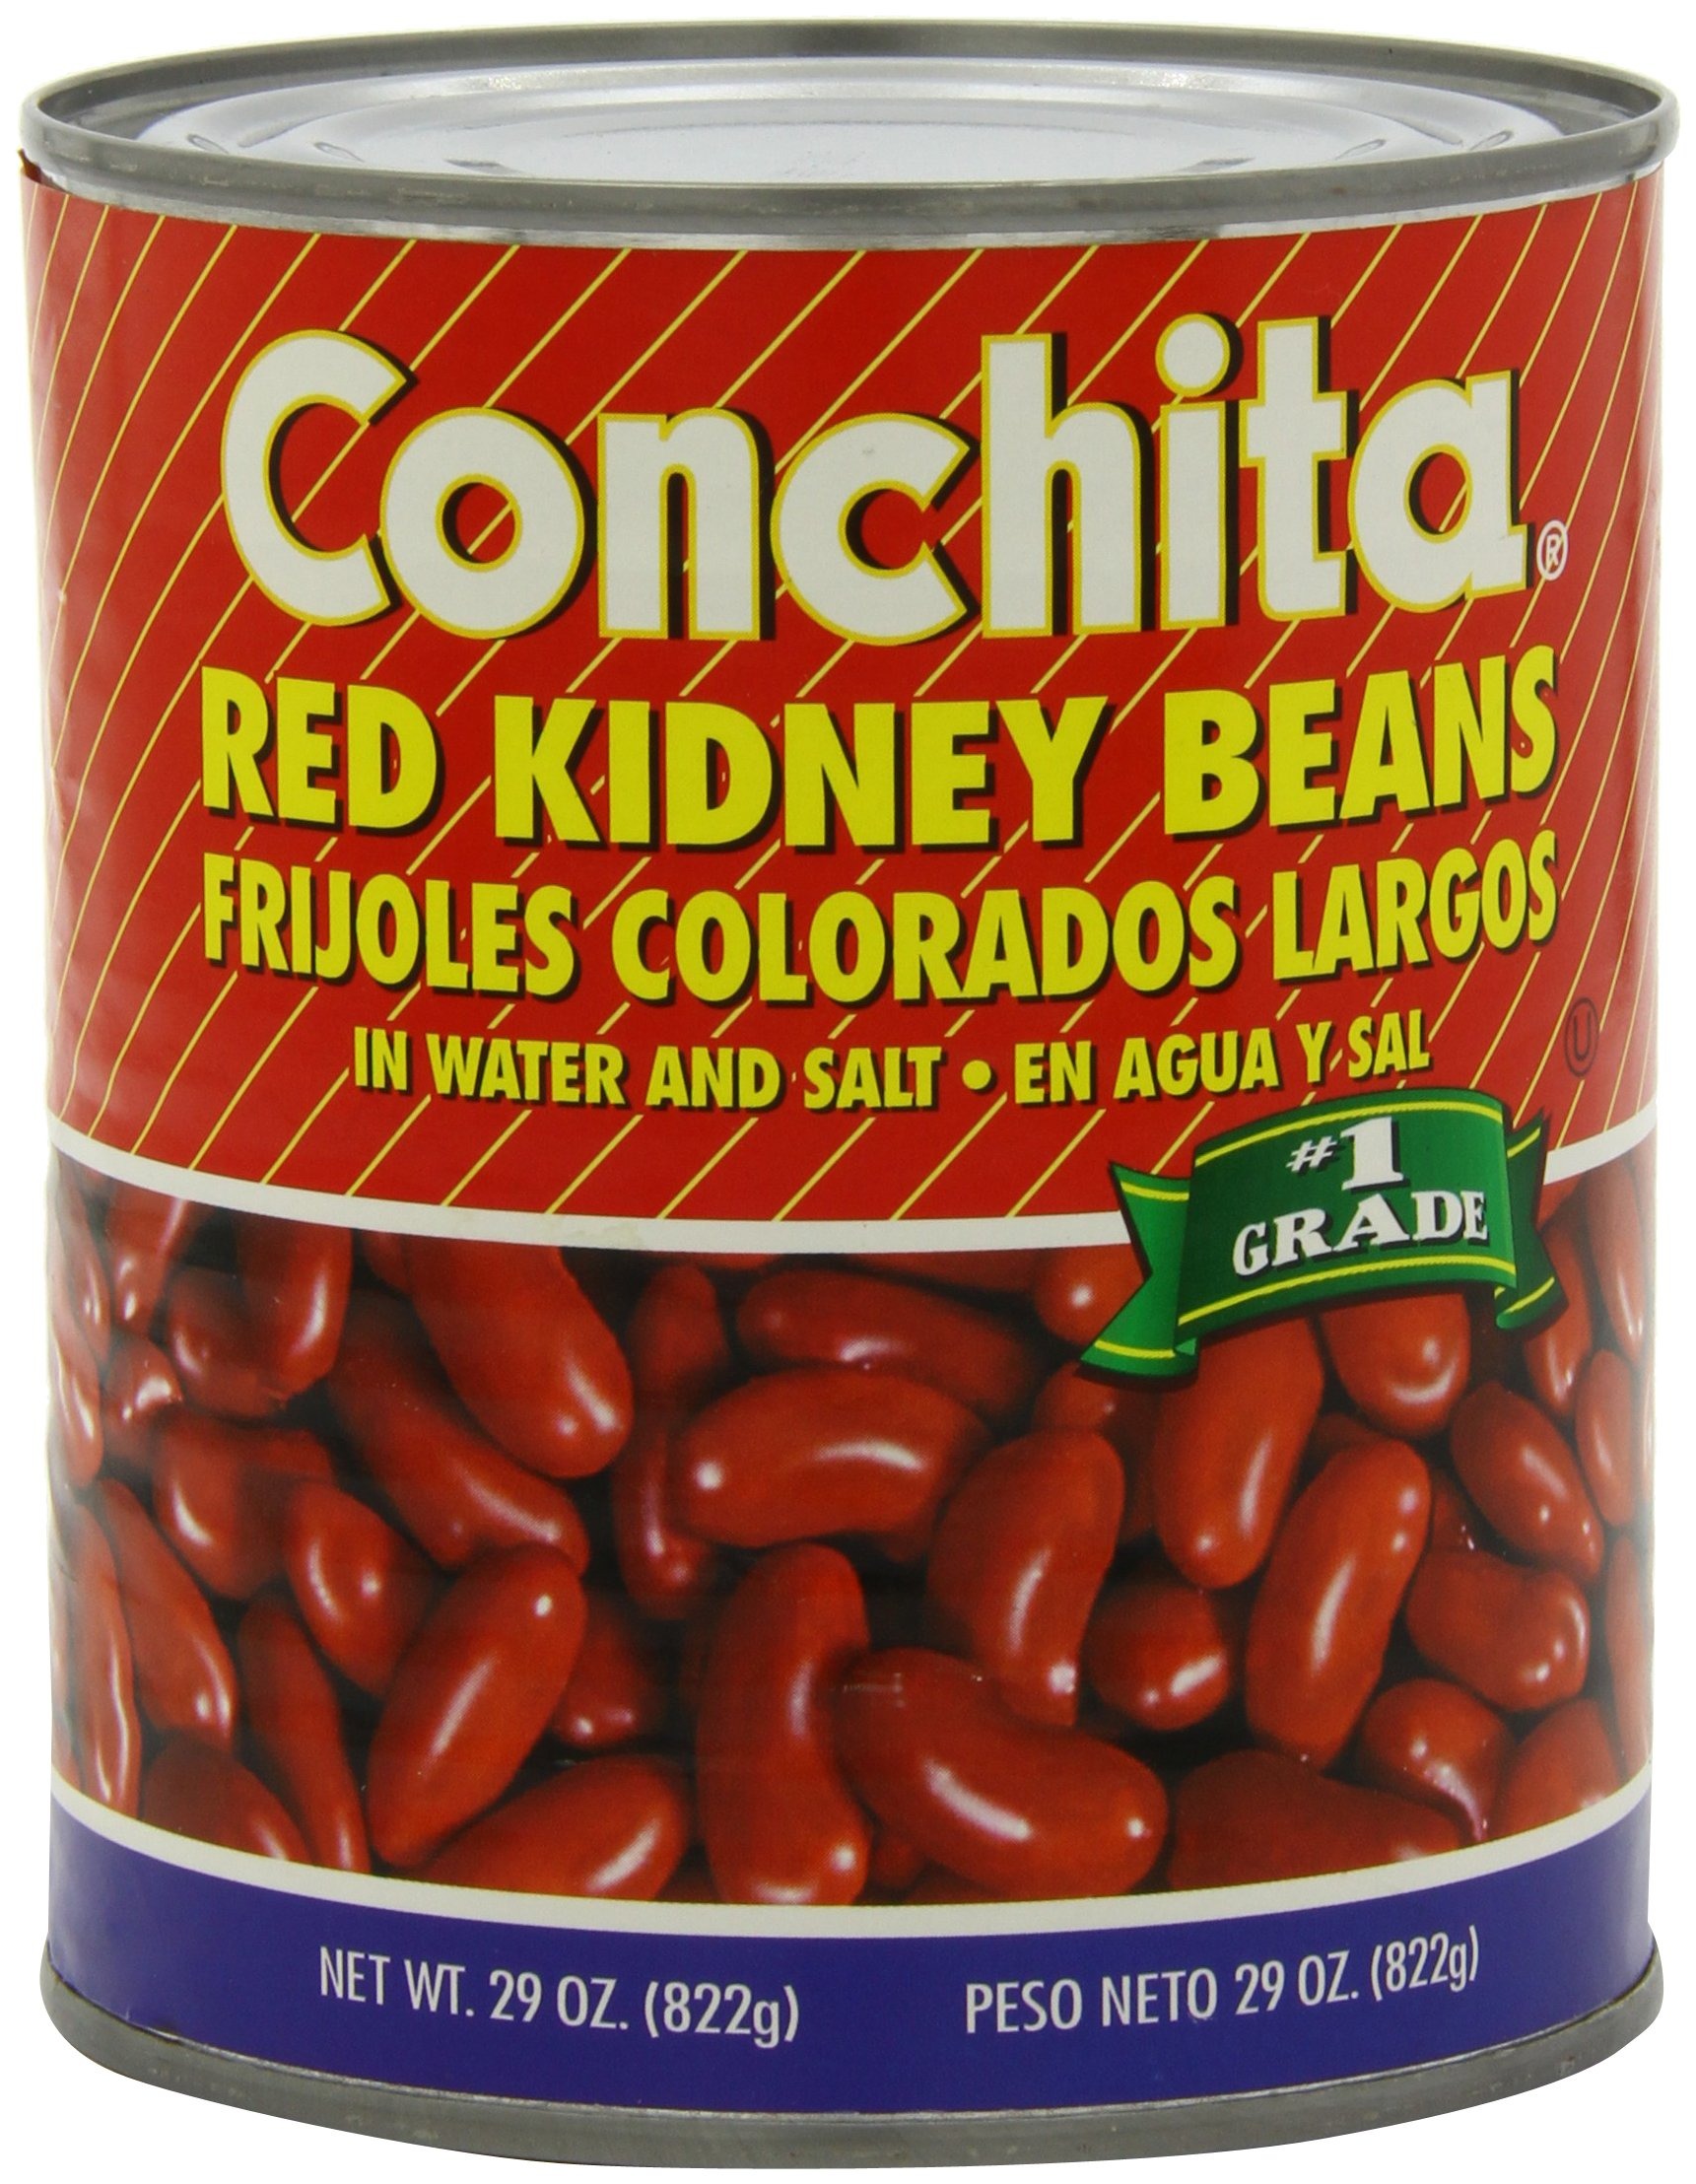
Item Name: Conchita Foods Beans, Kidney, Red, W/S, 29-Ounce (Pack of 6)
Value: 174.0
Unit: oz

Price: 6.43